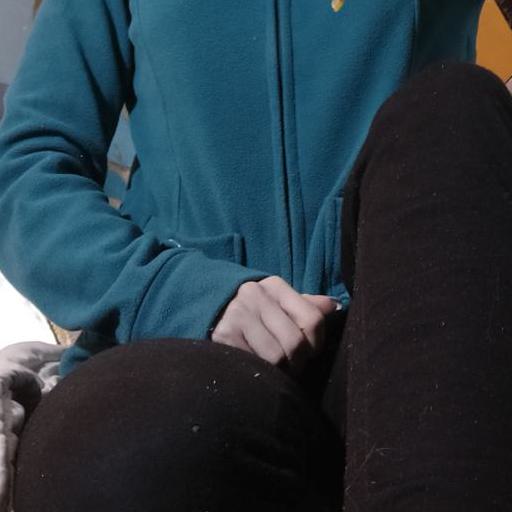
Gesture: no_gesture